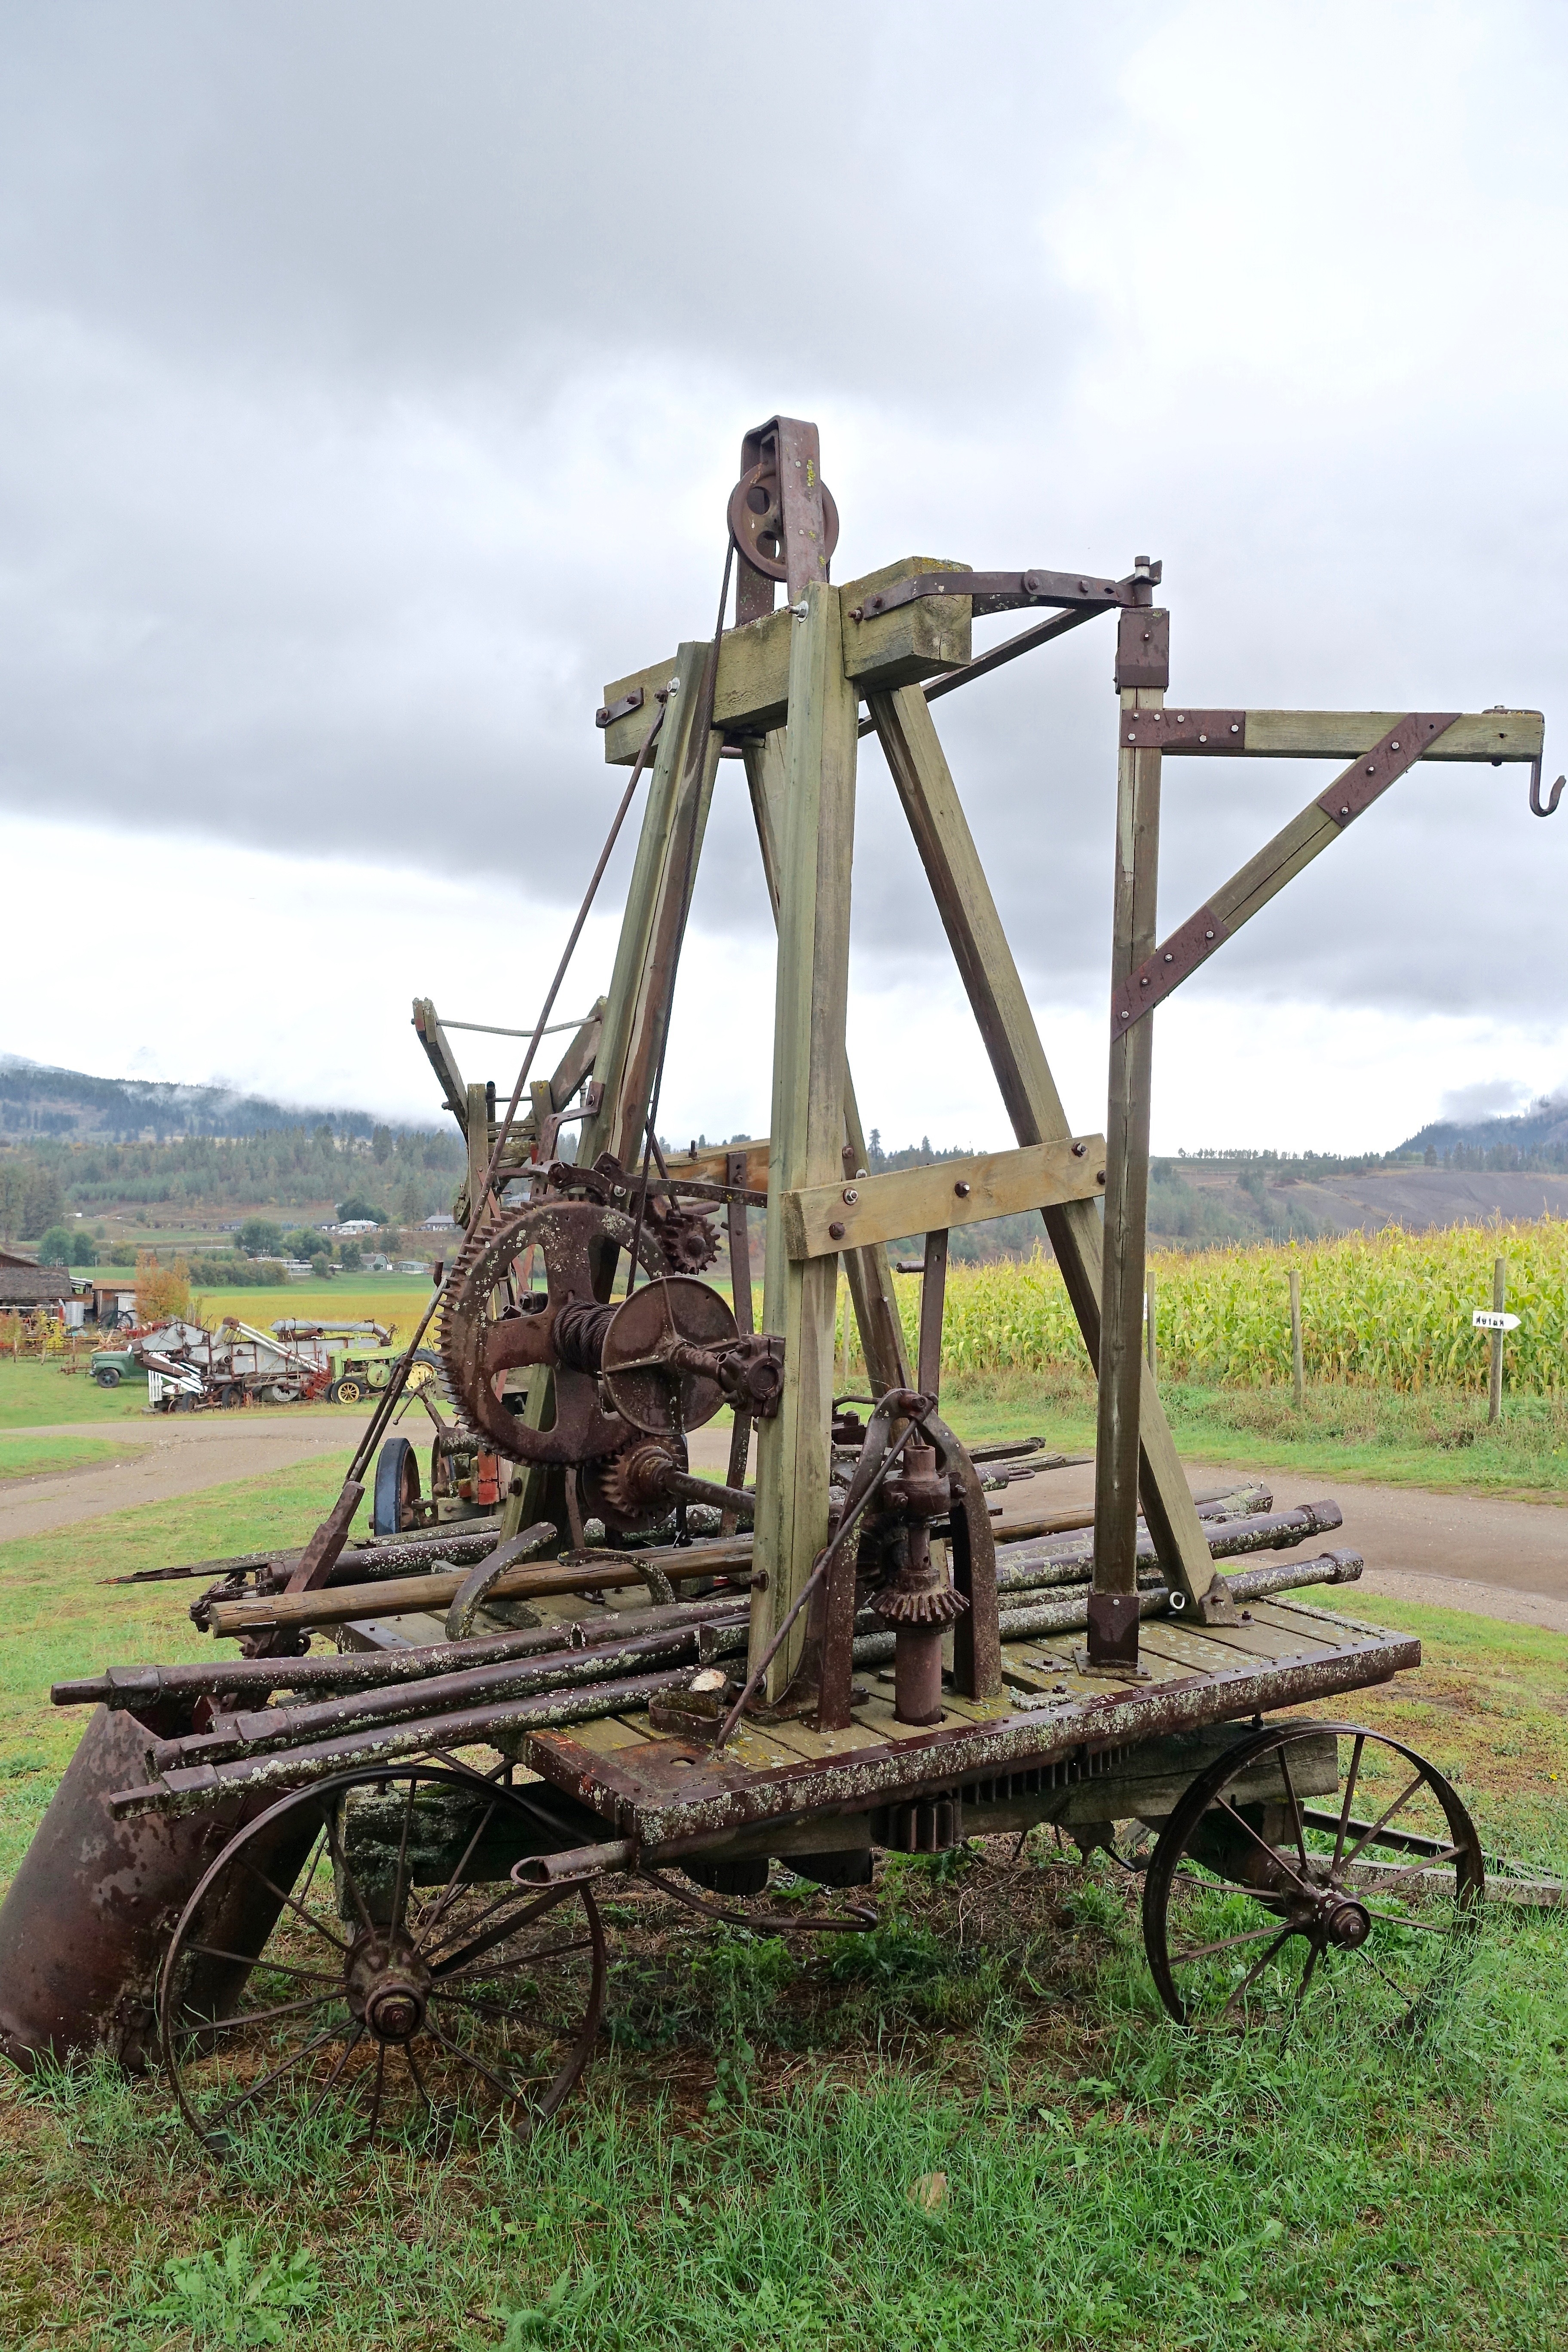
vintage, farming, vehicle, machine, machinery, agriculture, wooden, historical, pulley, construction equipment